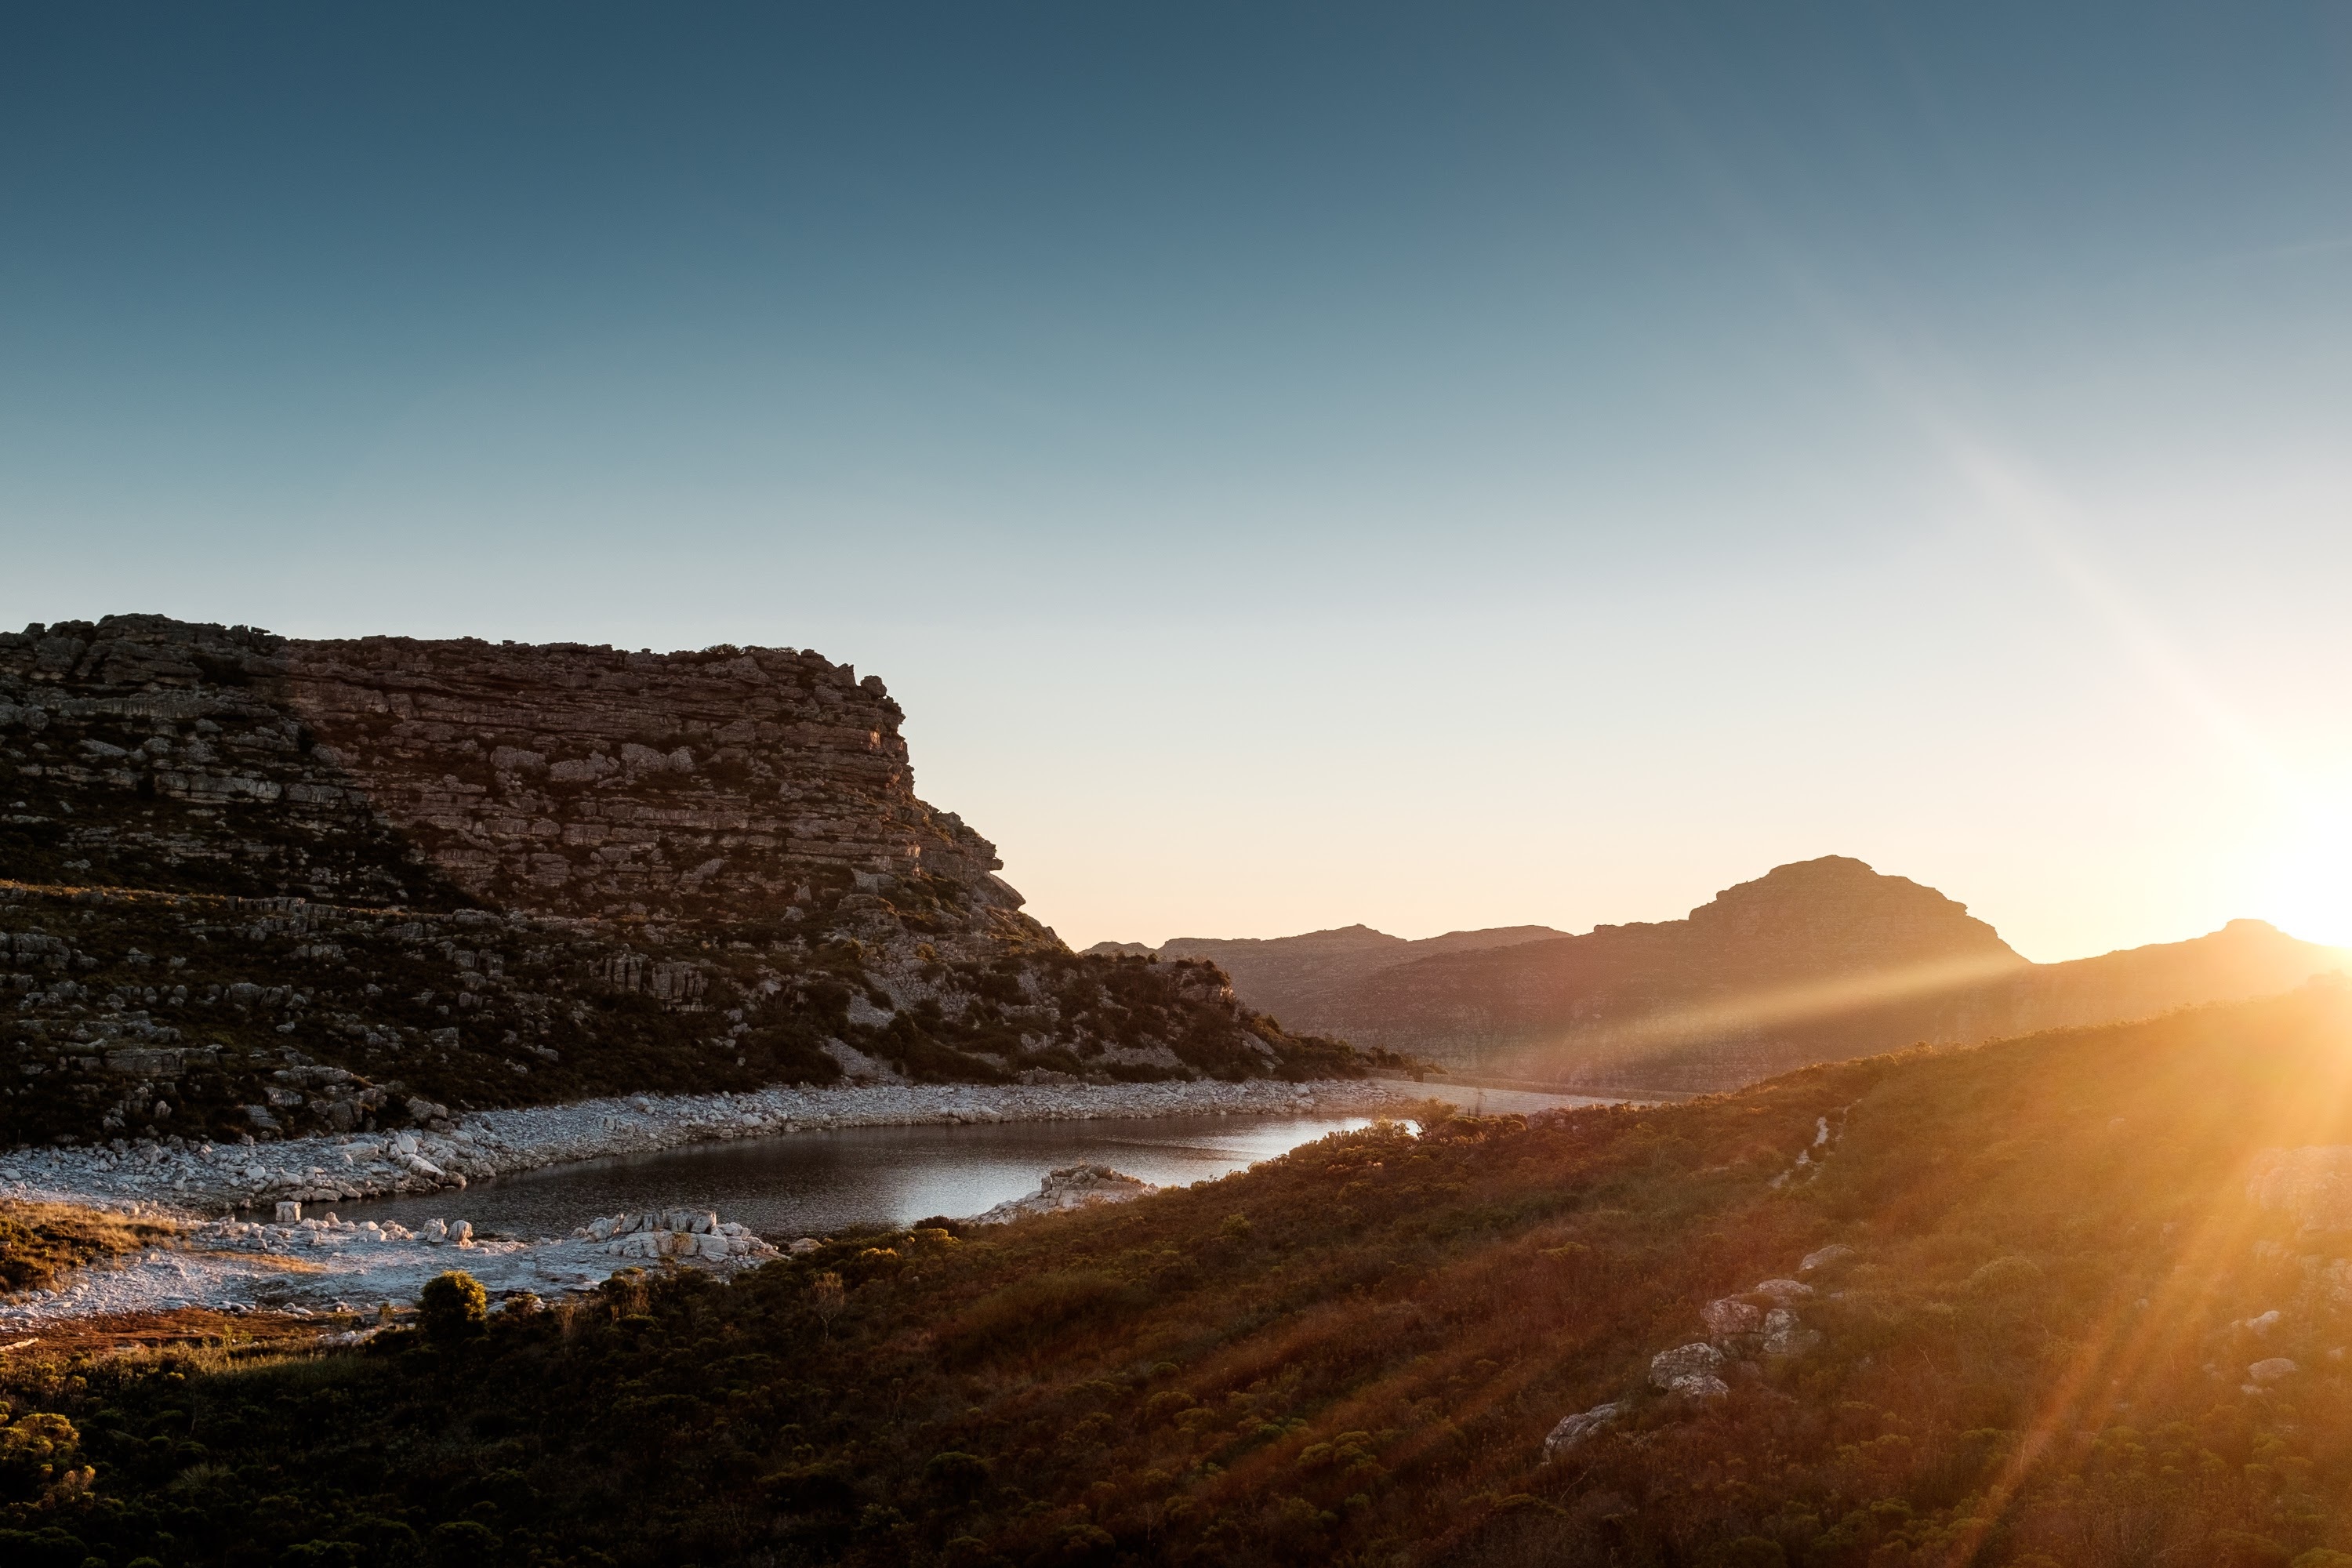
landscape, sea, coast, nature, grass, rock, ocean, horizon, mountain, cloud, sky, sunrise, sunset, sunlight, morning, hill, shore, wave, lake, dawn, stone, cliff, dusk, evening, terrain, flare, plateau, cape, landform, natural environment, geographical feature, atmospheric phenomenon, mountainous landforms